Bantenese people

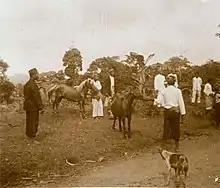
Bantenese men with horses in the Bantam Residency (present day, Banten Province), circa 1915-1926.

The land of Sunda in Banten is rich in culture and customs, and one of the most dominant is Banten culture and customs which is different from Sundanese culture in West Java.